Evelaw Tower

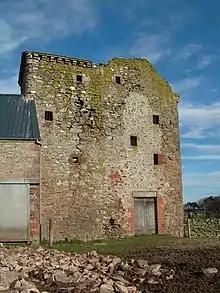

The castle belonged to the abbey of Drylaw, but in 1576 it was purchased by the Douglases; subsequently to the Sinclairs of Longformacus acquired it by marriage. In 1731 it was sold to the Smiths.